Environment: real
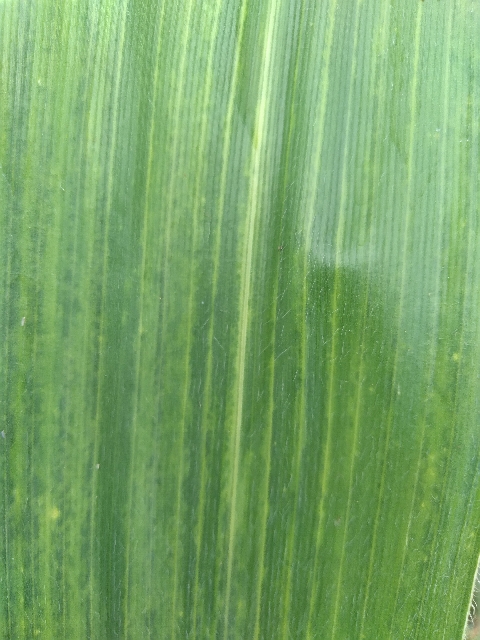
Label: lethal_necrosis